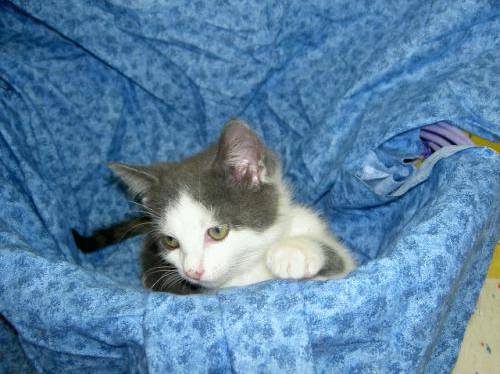
Label: cat